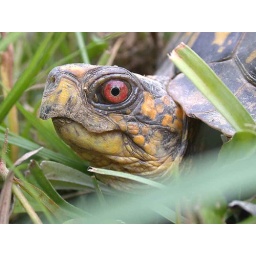
An male Eastern Box turtle in the back yard. Males have red eyes and females have yellow eyes.